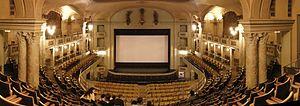
Une salle de cinéma ou un cinéma est un lieu où est organisée la projection de films cinématographiques. Ce terme peut désigner aussi le regroupement dans un même endroit de plusieurs salles, qui projettent généralement des films différents à plusieurs horaires.